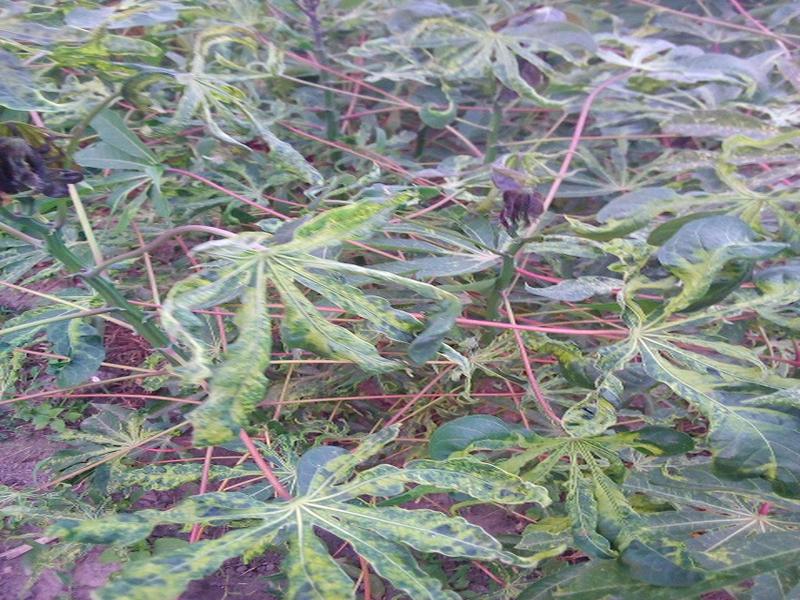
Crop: cassava
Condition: mosaic_disease